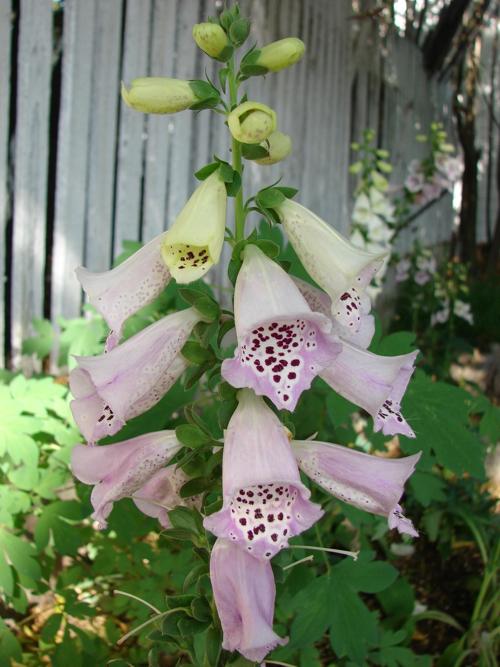
Label: foxglove